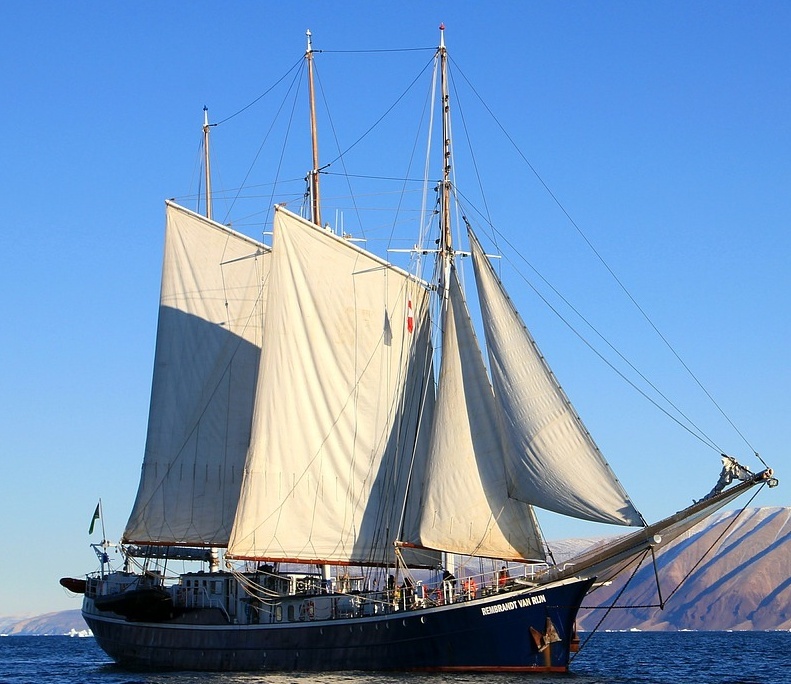
Vehicle type: Ships